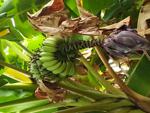
Label: xamthomonas